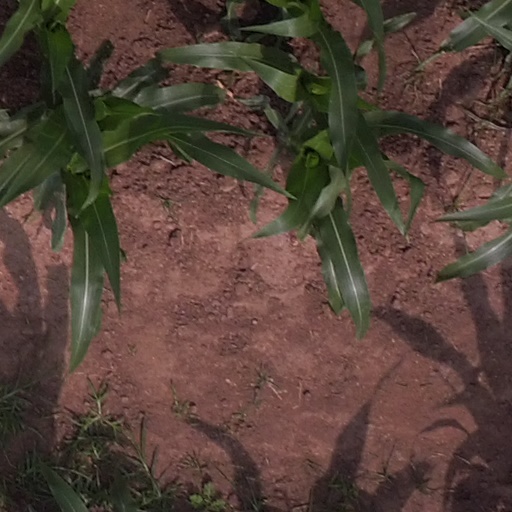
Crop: maize; corn